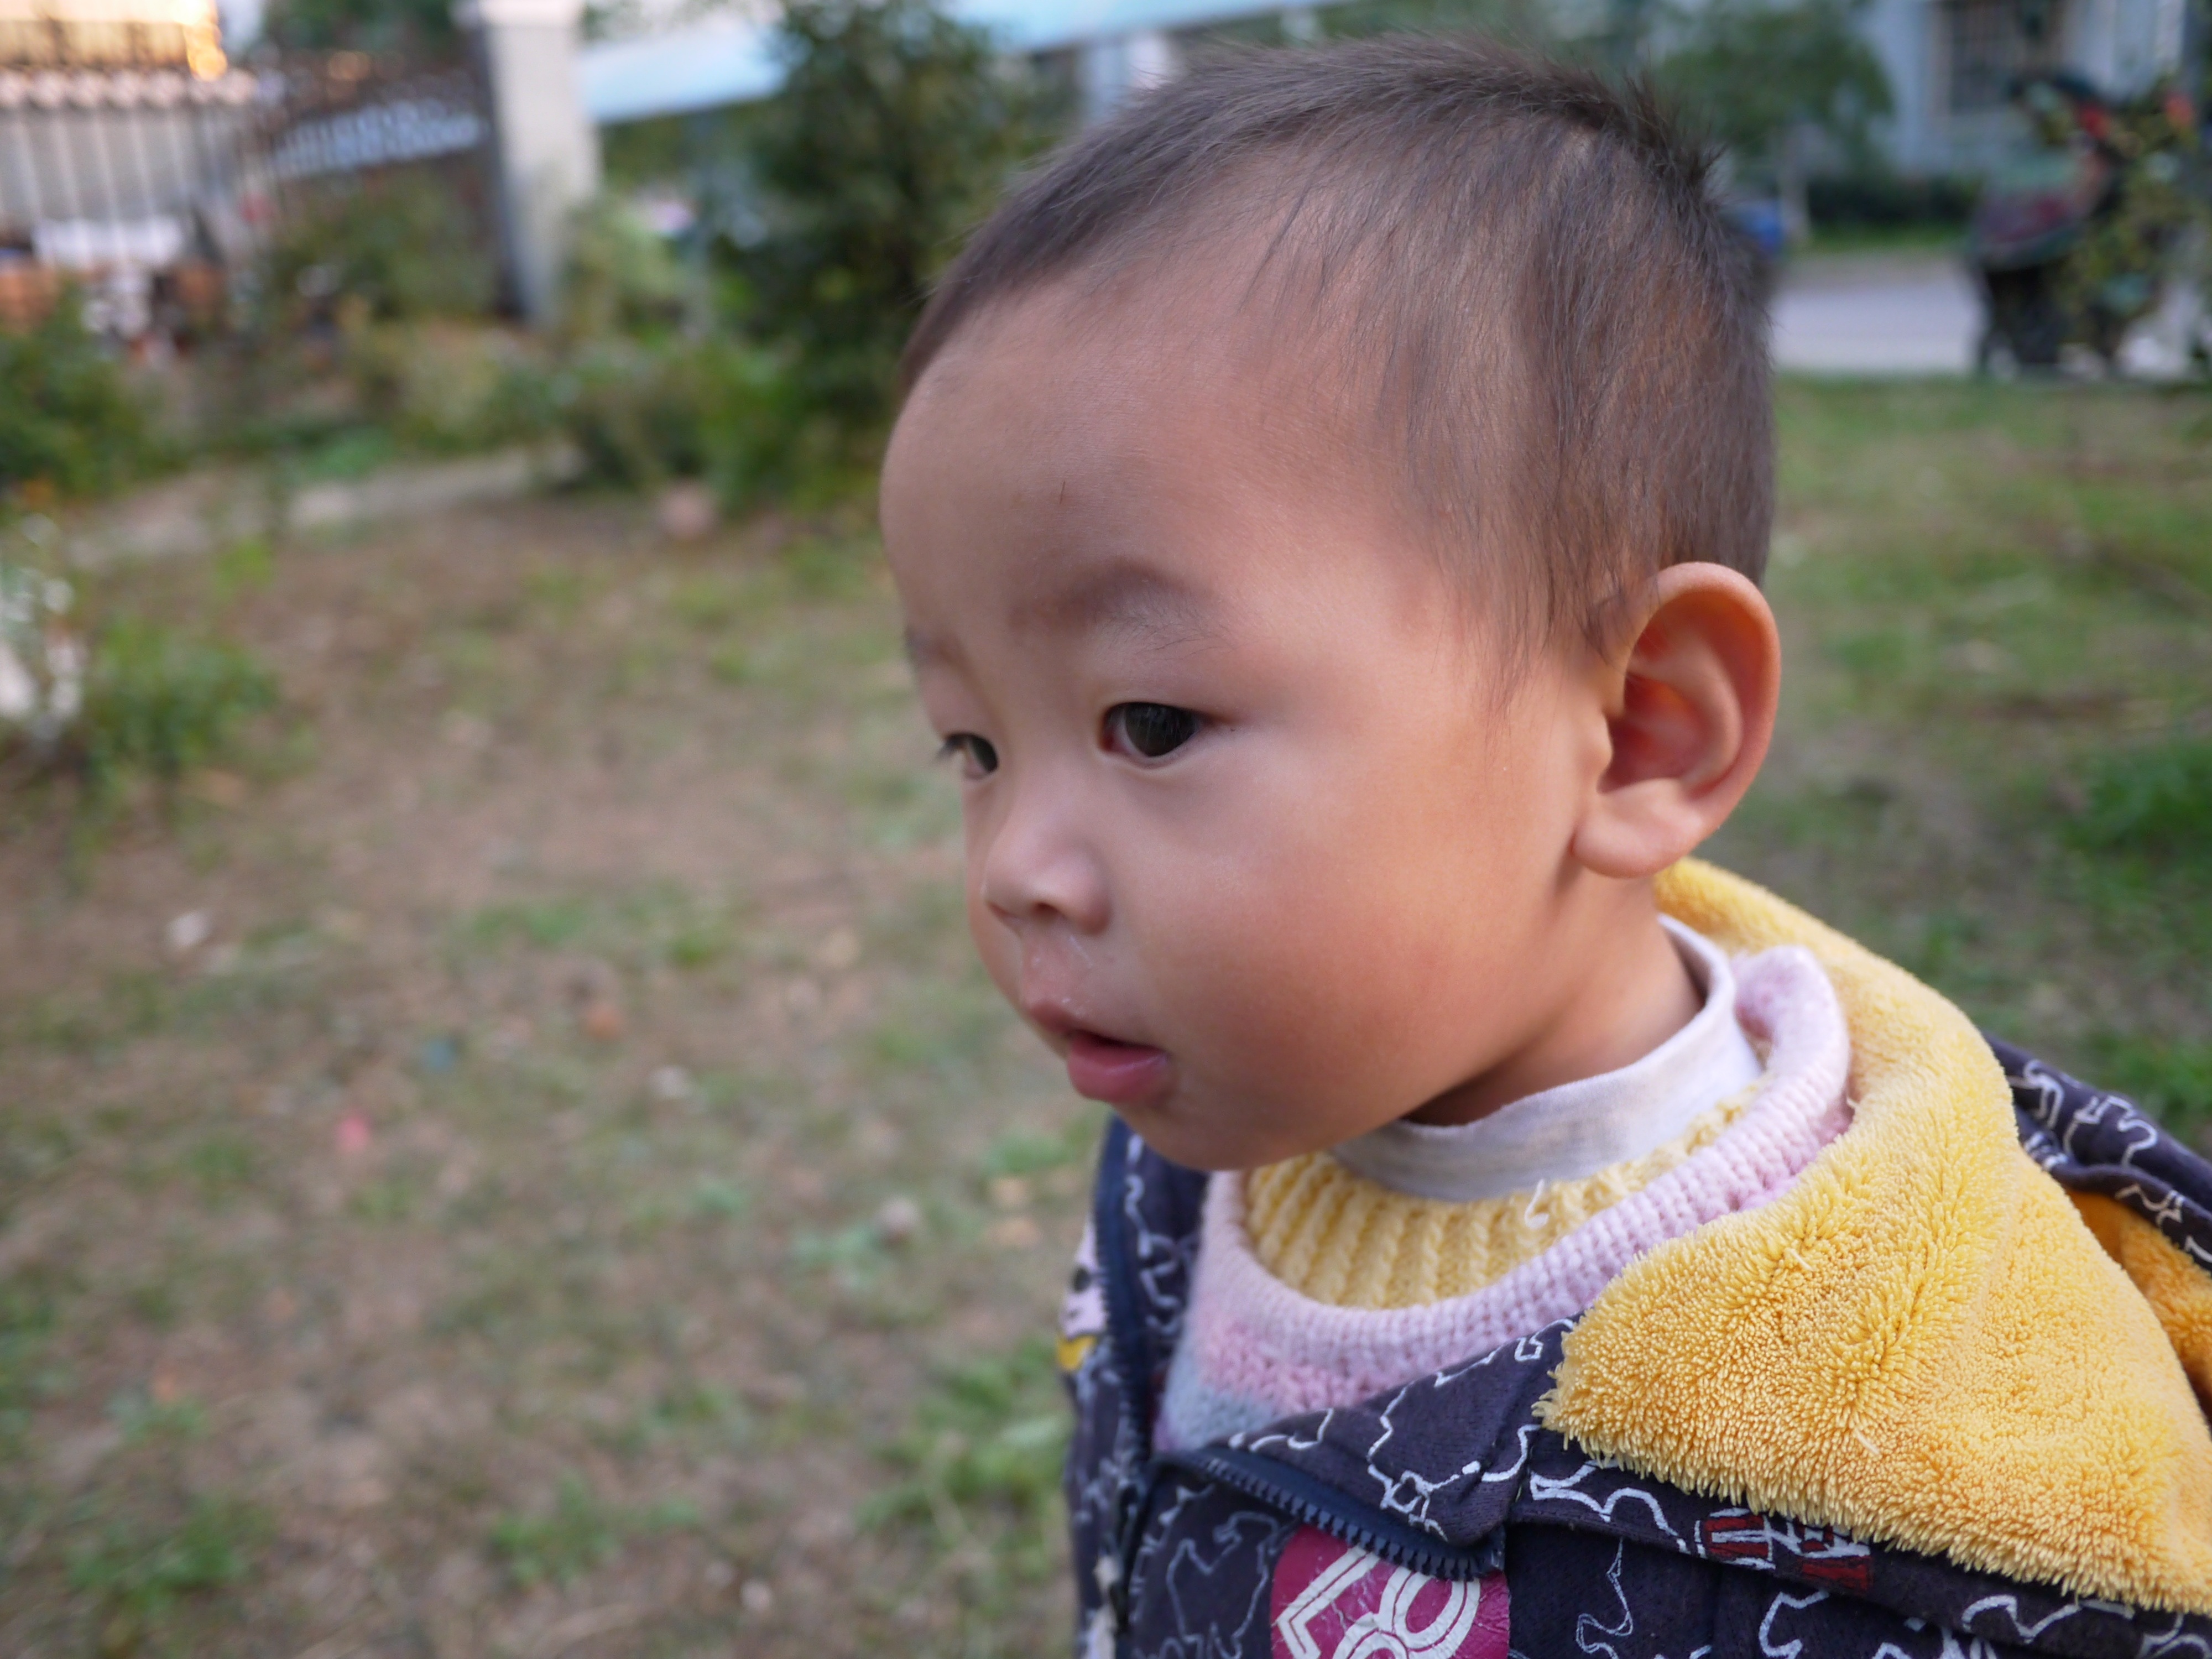
person, people, play, portrait, spring, child, kids, infant, toddler, eye, shanghai, day